Nothing,Nowhere

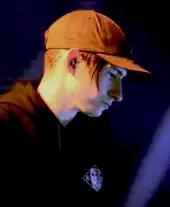
Mulherin in 2018

The origin of the name "nothing,nowhere." comes from Mulherin's inspiration from a lecture by the philosopher Alan Watts on the concept of nothingness and its "fertility".